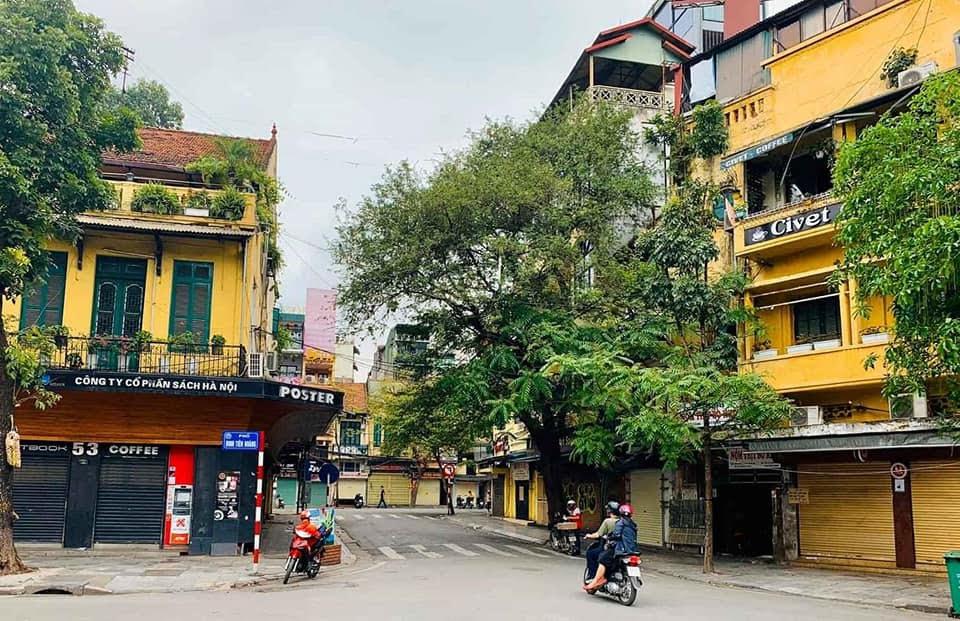
có một chiếc xe máy đang di chuyển ở trên đường